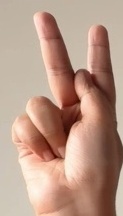
ASL sign: K